Schønbergsgade

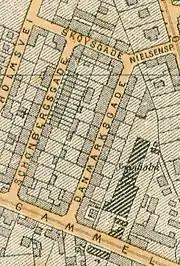
Schønbergsgade seen on a map detail from 1890

In circa 1803, court inspector Hans Henrik Schønberg (1785–1845) bought a large piece of land at the site. In 1845, Schønberg's heirs sold it to a consortium consisting of the architect Harald Conrad Stilling and three partners. In 1852, the so-called Demarcation Line was moved from Falkoner Allé to the Lakes, paving the way for redevelopment of the area. The streets Schønbergsgade, Scnouwsgade (from 1882: Vodroffs Tværgade) and Danmarksgade was subsequently established. Schønberg married Dorthea Cathrine Kirkerup (1779–1857), the widow of naval officer Christian Falbe, in 1807.